Kyūdō

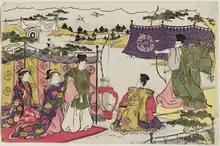
First Archery of the New Year by Torii Kiyonaga (1787)

During the Edo period (1603–1868) Japan was turned inward as a hierarchical caste society in which the samurai were at the top. There was an extended era of peace during which the samurai moved to administrative duty, although the traditional fighting skills were still esteemed. During this period archery became a "voluntary" skill, practised partly in the court in ceremonial form, partly as different kinds of competition. During this period, an archery contest called "Tōshiya" was popularly held at the Buddhist temple Sanjusangen-do. Many samurai competed to hit an arrow at a target 133 meters away, nearly the width of the Buddhist temple. Today, this "Tōshiya" contest is held as an annual event on Coming of Age Day, January 15, with women archers participating, but with the distance to the target shortened to 60 meters.